Land Rover 1/2 ton Lightweight

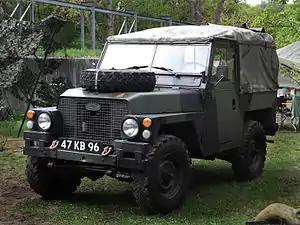
Land Rover Lightweight

The Lightweight 1/2 ton was a British military vehicle supplied by Land Rover. It was a vehicle designed to be light enough to be carried by the Westland Wessex, a medium-lift helicopter in service for over 40 years with the U.K armed services.